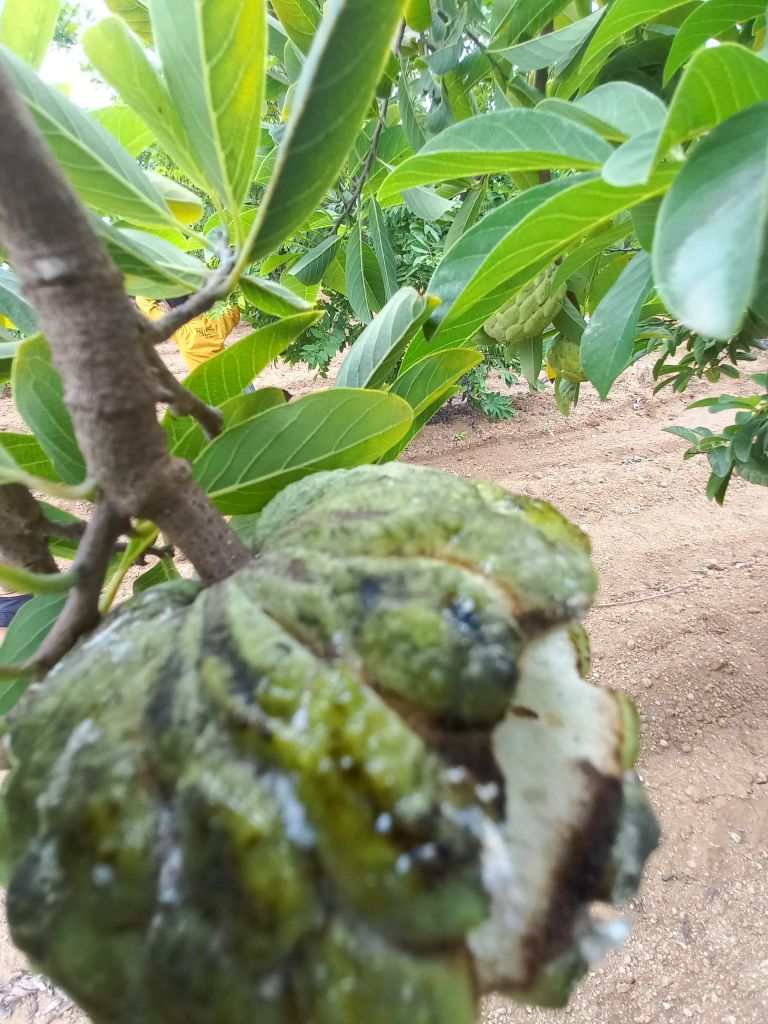
Disease label: Leaf spot on fruit